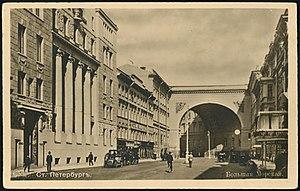
Saint-Pétersbourg. Rue Bolchaïa Morskaïa.